Hugh Devore

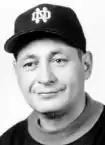

Hugh John Devore (November 25, 1910 – December 8, 1992) was an American football player and coach. He served as the head football coach at Providence College (1938–1941), the University of Notre Dame (1945 and 1963), St. Bonaventure University (1946–1949), New York University,(1950–1952), and the University of Dayton (1954–1955), compiling a career college football coaching record of 58–65–7. Devore was also the head coach for Philadelphia Eagles of the National Football League (NFL), tallying a mark of 7–18–1. He played college football at Notre Dame as an end from 1931 to 1933.